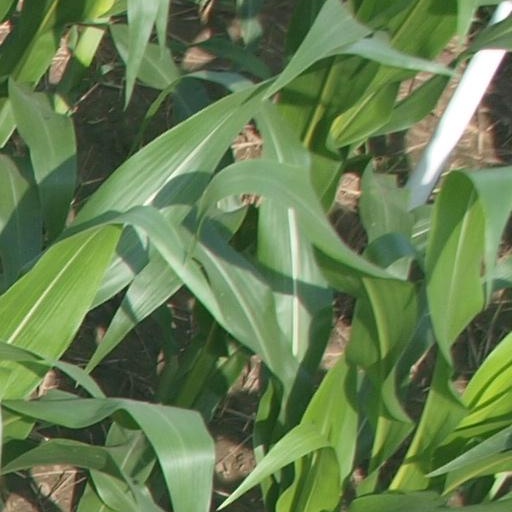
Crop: maize; corn